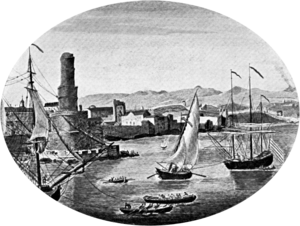
Port Royal était le siège du gouvernement britannique en Jamaïque, tout en étant le principal port de pêche et de commerce de l'île au cours du XVIIᵉ siècle. À cette époque, le port abritait un grand nombre de pirates et de corsaires sous pavillon britannique qui attaquaient les navires français et espagnols.